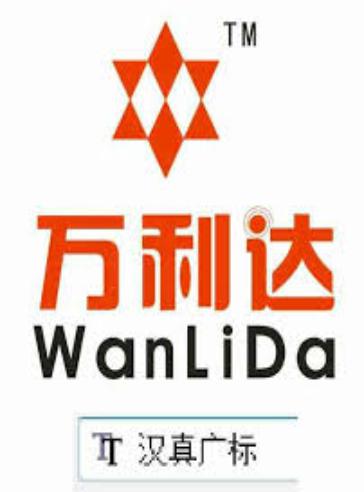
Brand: malata-2
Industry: Electronic